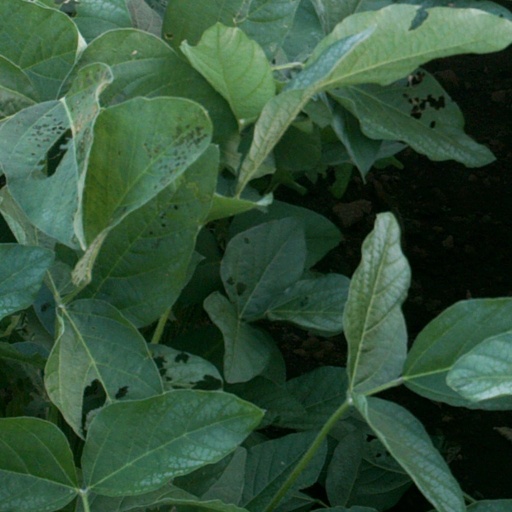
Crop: soybean